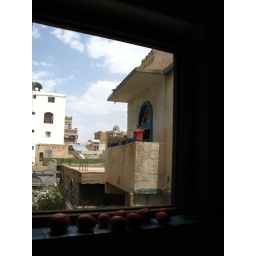
View from the kitchen window in Sanaa